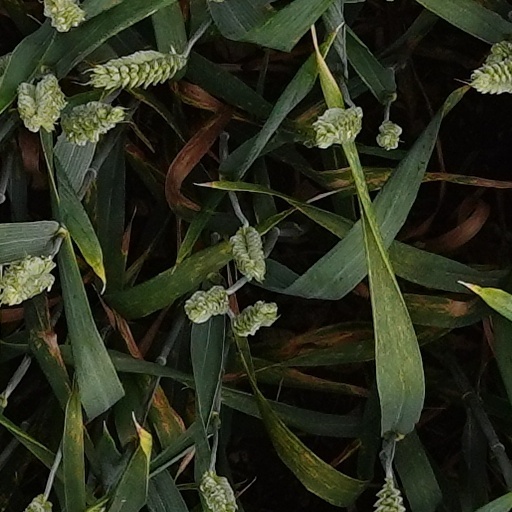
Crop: wheat